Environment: real
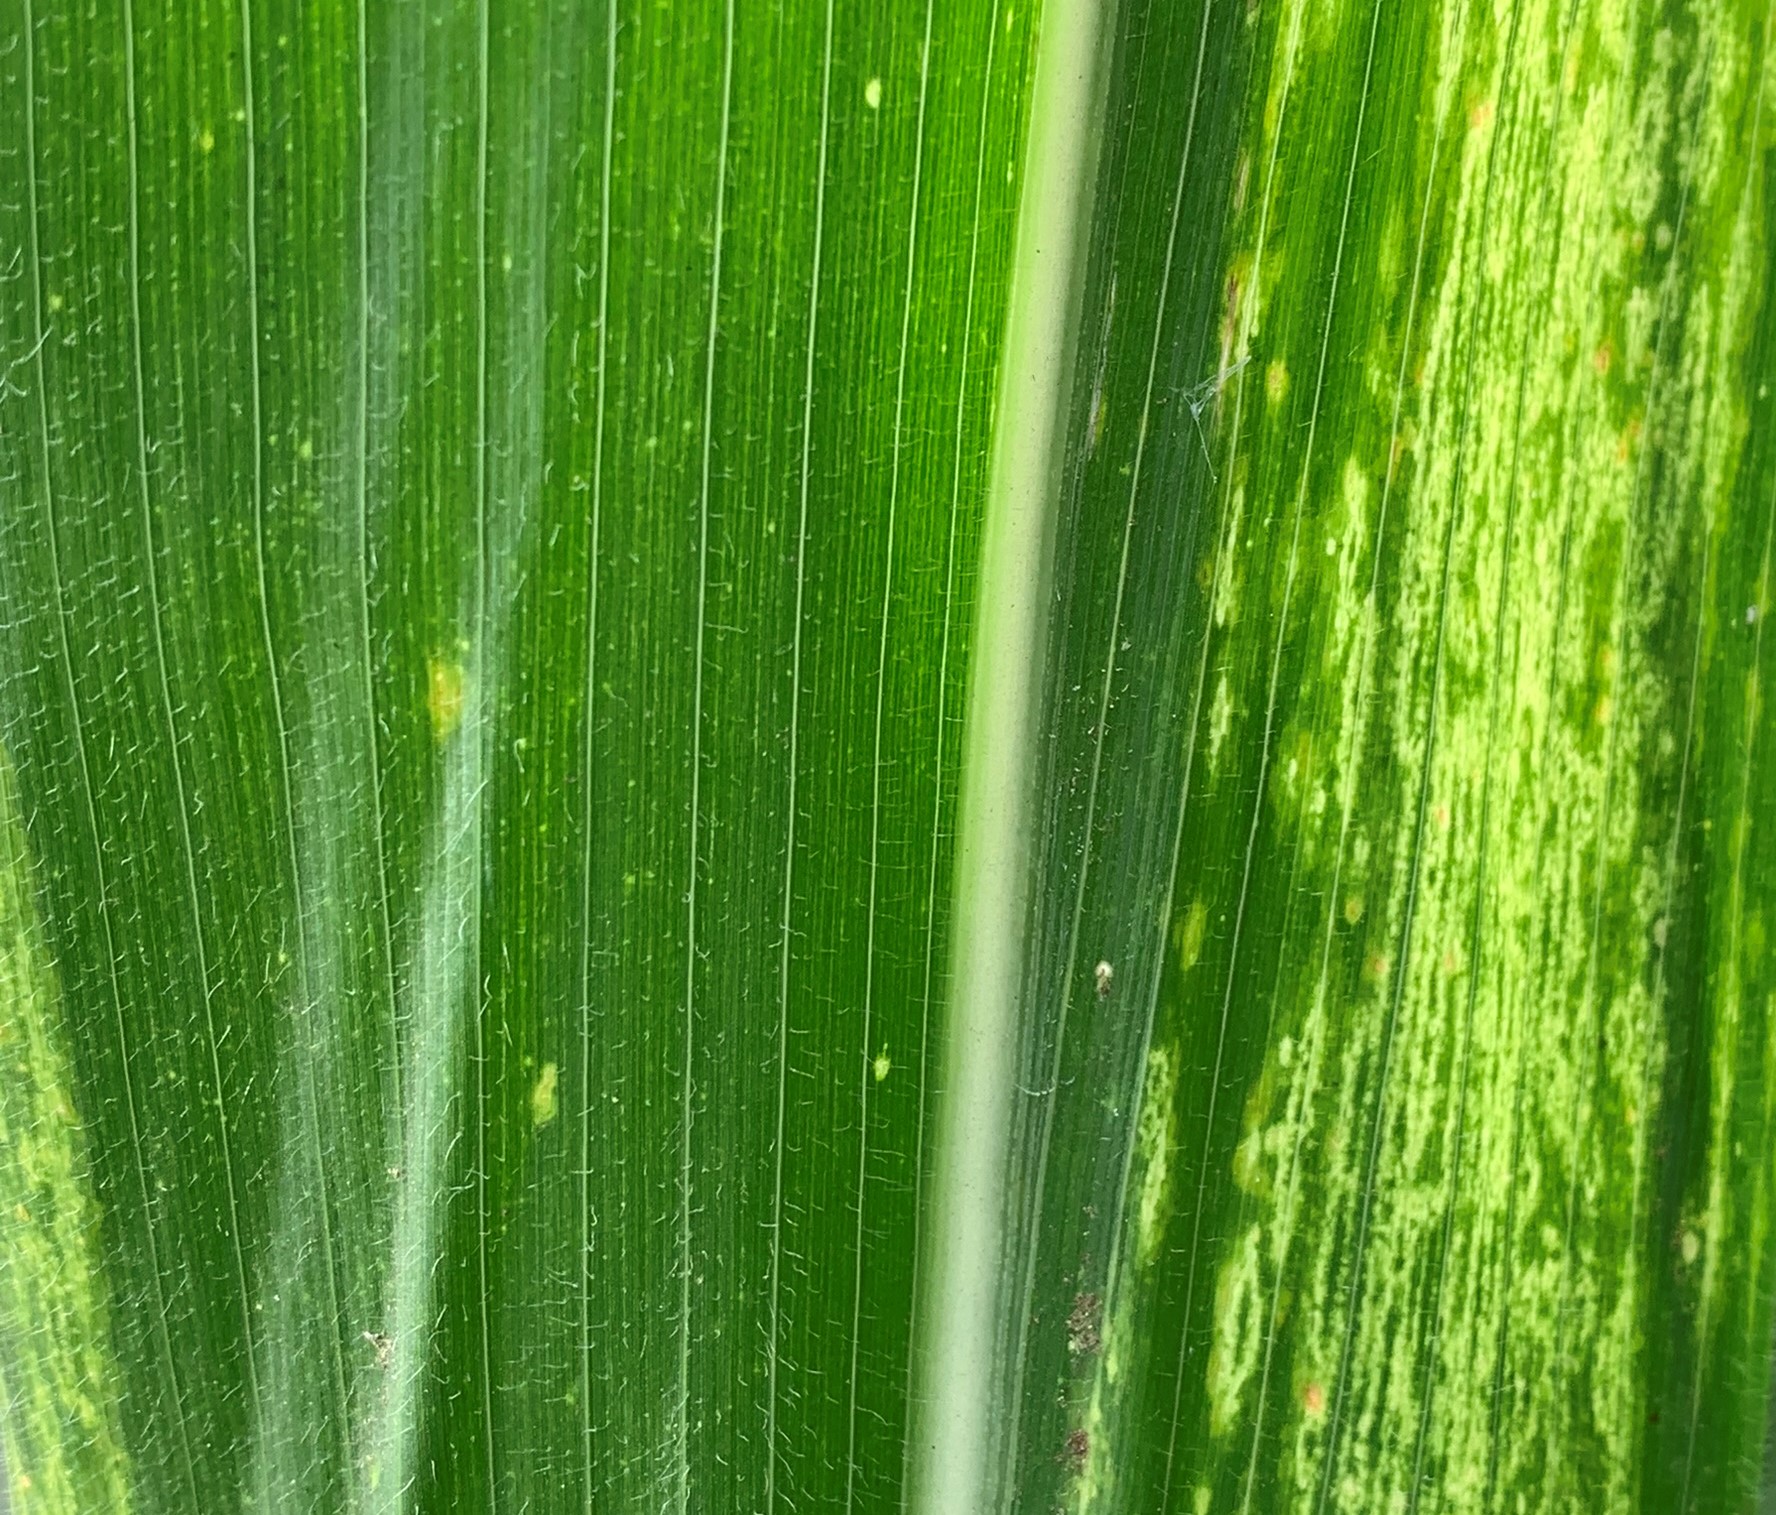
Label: lethal_necrosis